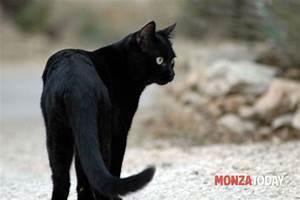
cat